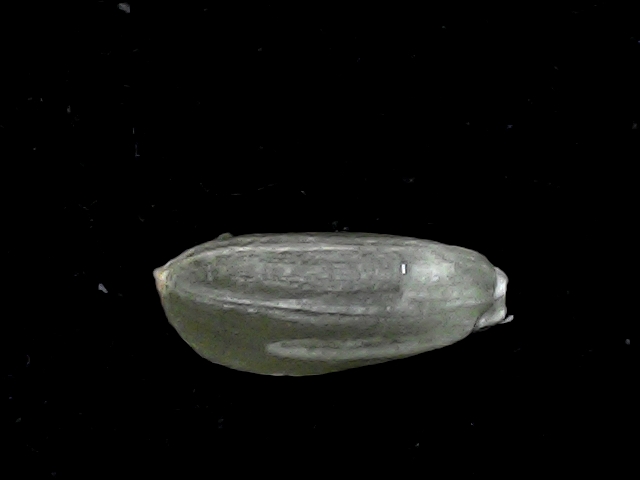
Rice variety: BD39